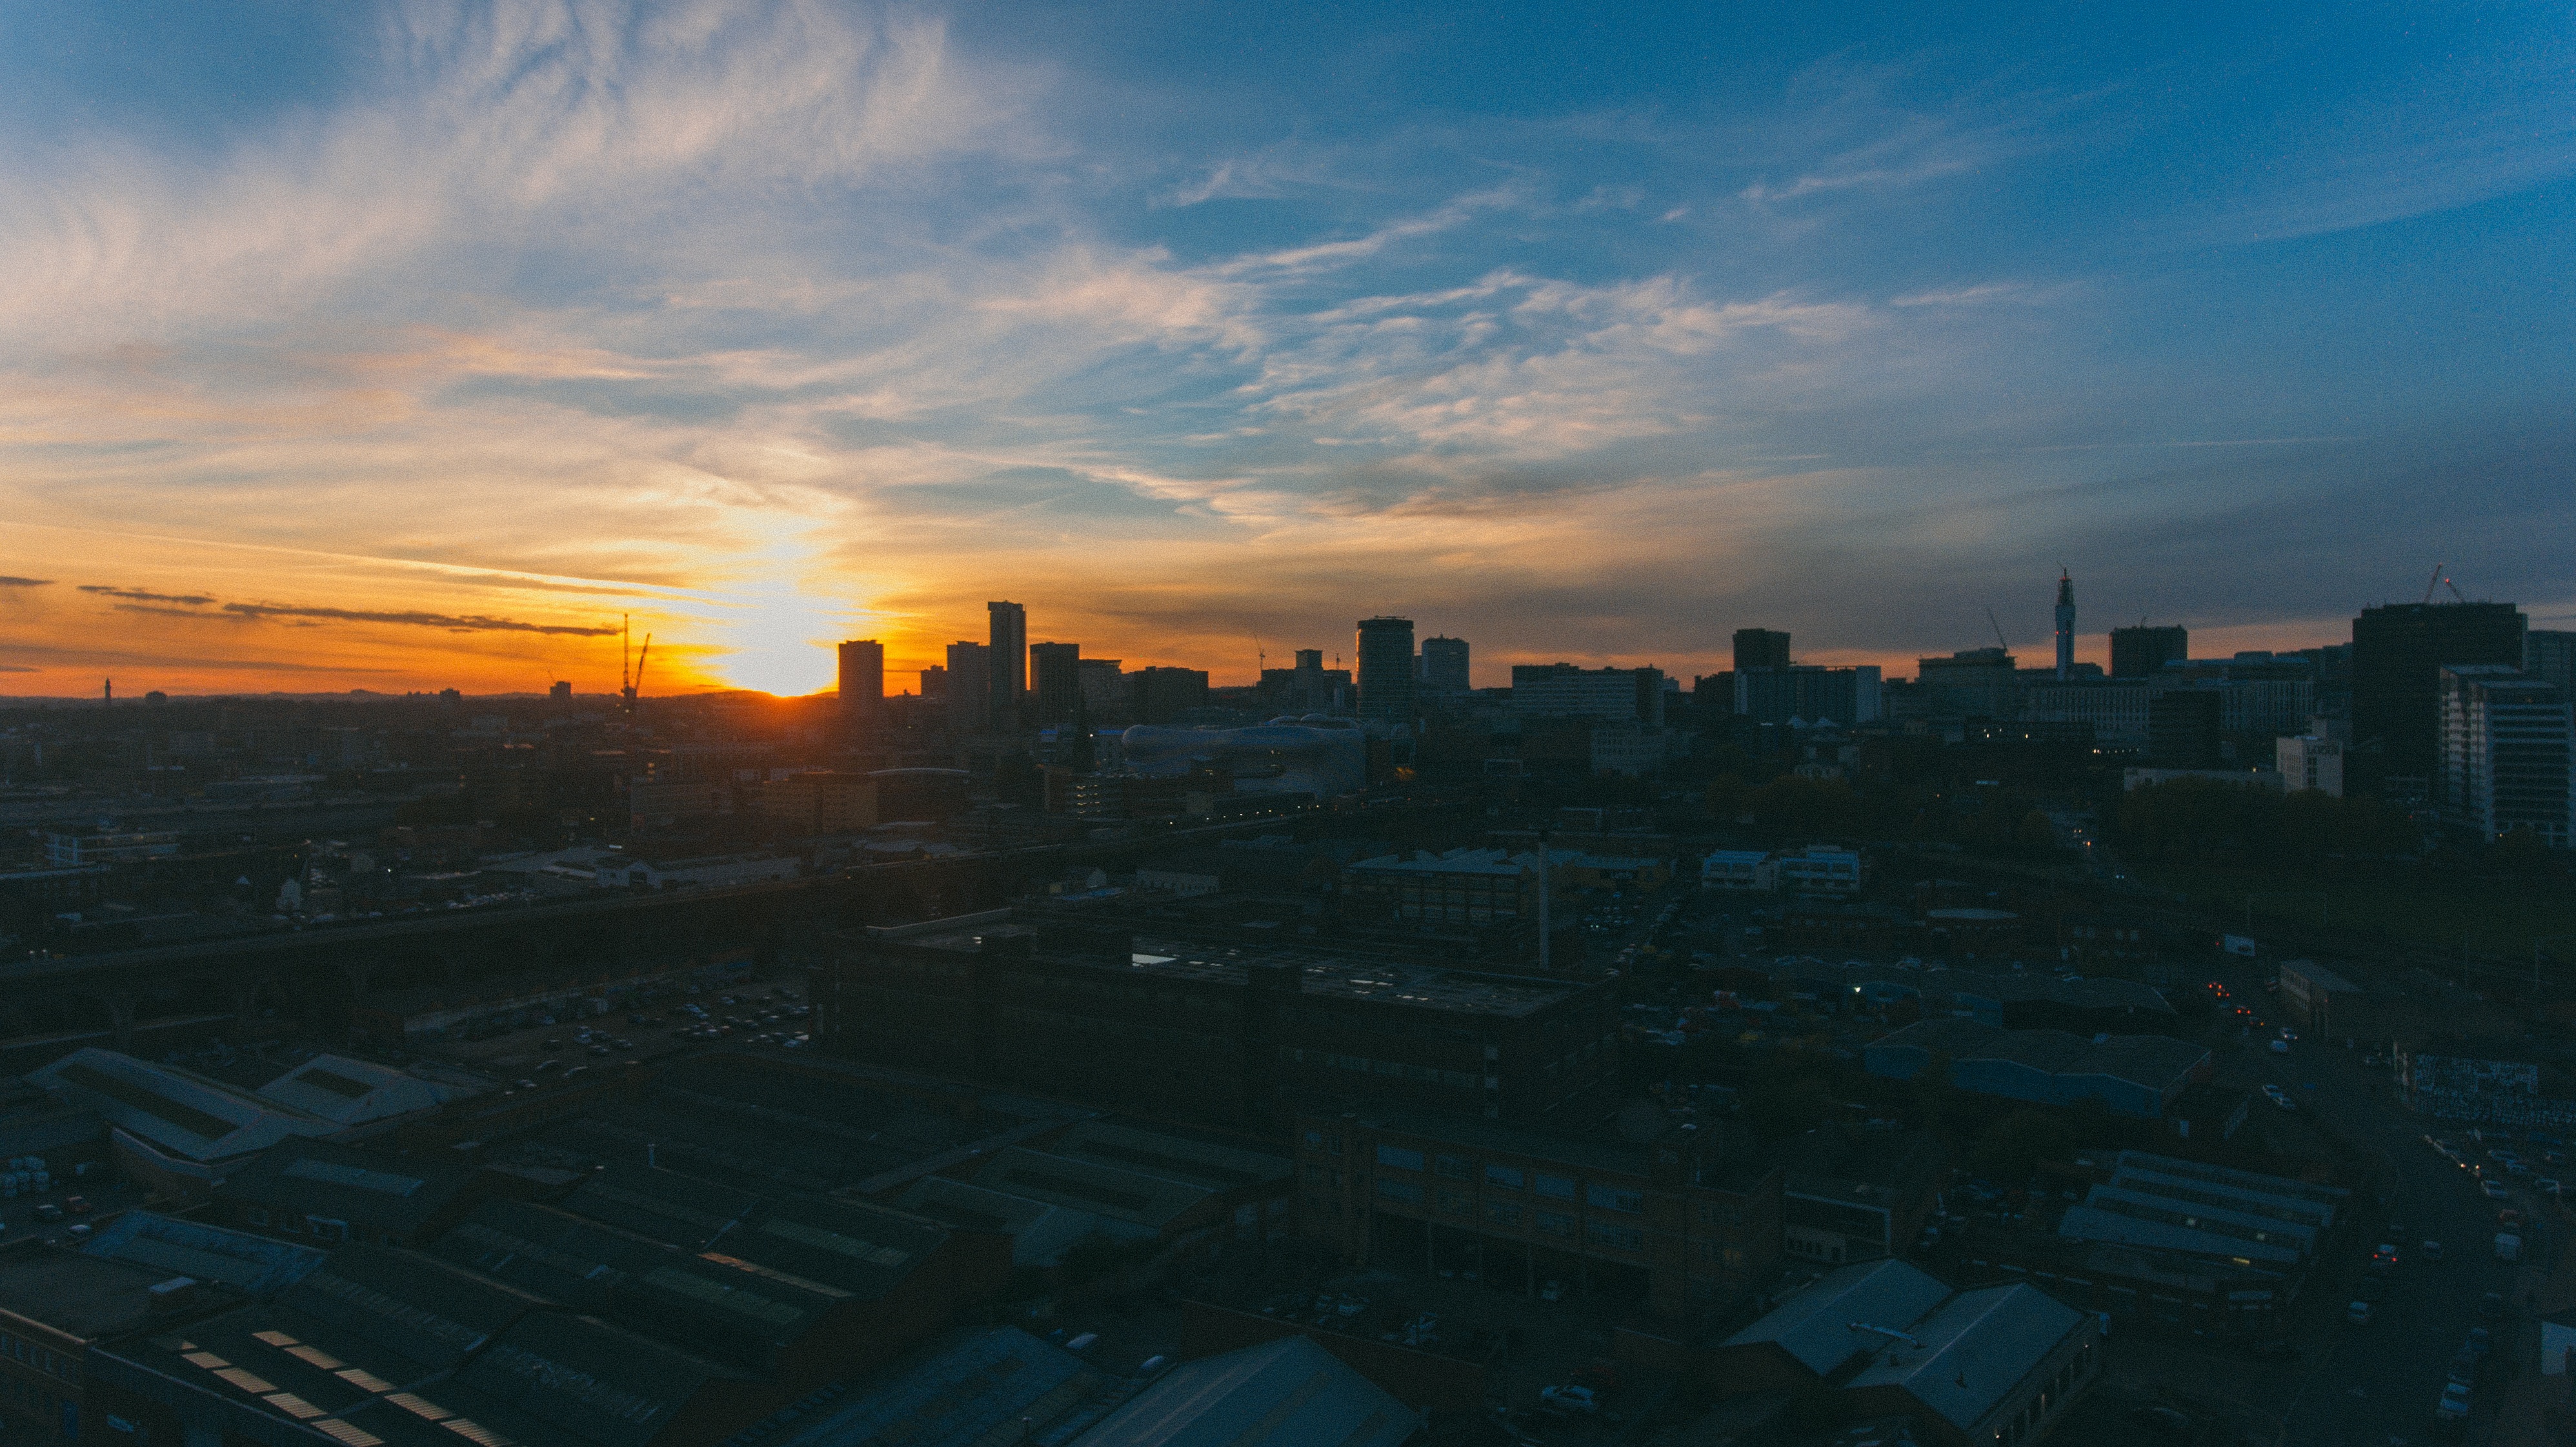
horizon, cloud, sky, sun, sunrise, sunset, skyline, sunlight, morning, dawn, city, atmosphere, skyscraper, cityscape, dusk, evening, reflection, metropolis, afterglow, urban area, atmospheric phenomenon, atmosphere of earth